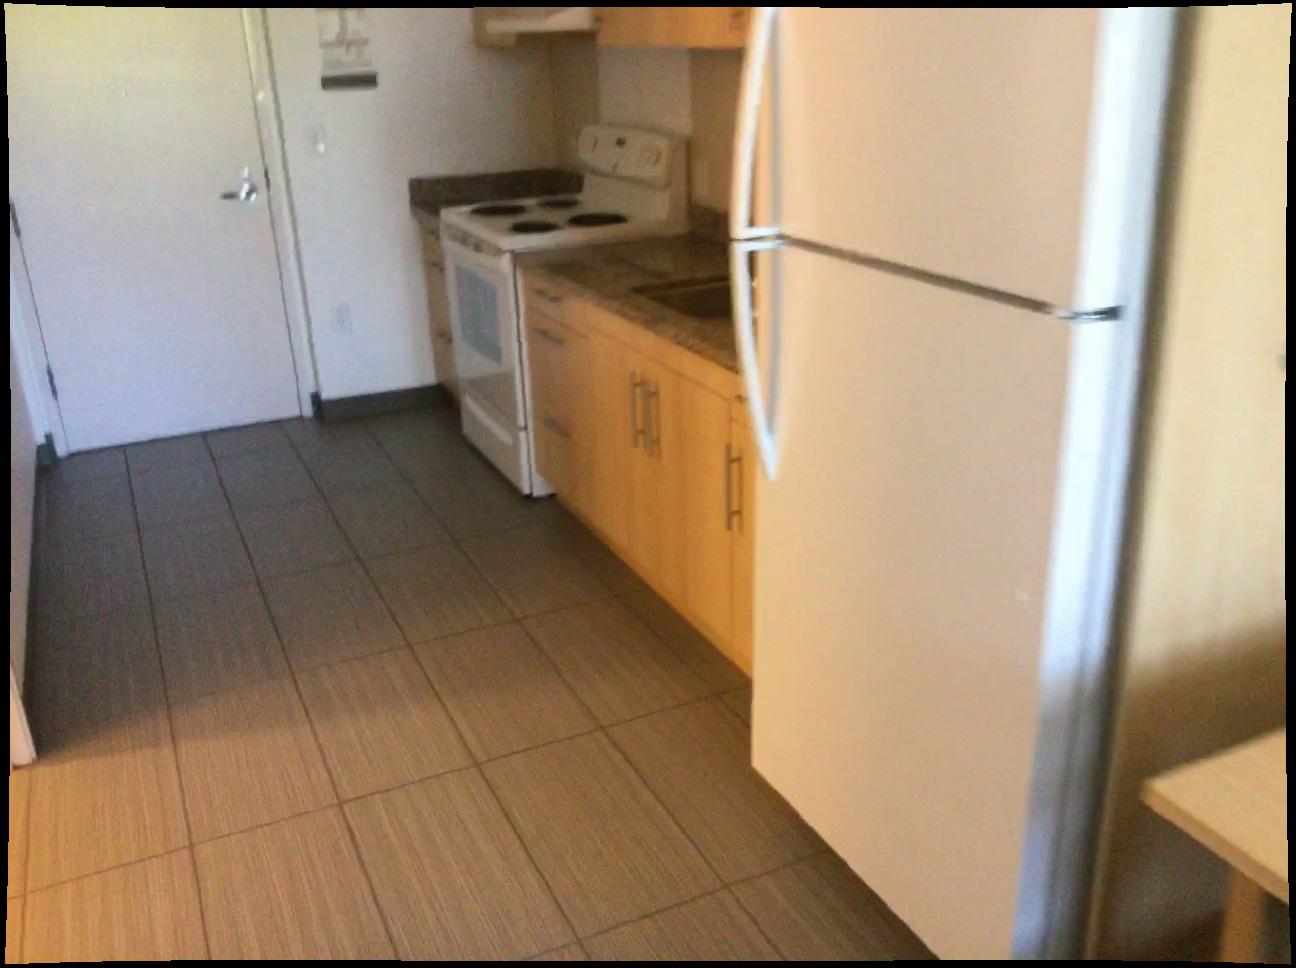
Question: In the image, there is the refrigerator. Pinpoint several points within the vacant space situated right of the refrigerator from the object's perspective. Your final answer should be formatted as a list of tuples, i.e. [(x1, y1), ...], where each tuple contains the x and y coordinates of a point satisfying the conditions above. The coordinates should be between 0 and 1, indicating the normalized pixel locations of the points.
Answer: [(0.398, 0.900), (0.436, 0.882), (0.473, 0.865), (0.508, 0.848), (0.542, 0.833), (0.576, 0.817), (0.421, 0.851), (0.458, 0.835), (0.492, 0.819), (0.525, 0.805), (0.558, 0.790), (0.408, 0.822), (0.443, 0.807), (0.476, 0.792), (0.508, 0.779), (0.540, 0.764), (0.571, 0.752), (0.429, 0.781), (0.461, 0.768), (0.494, 0.754), (0.524, 0.742), (0.554, 0.728), (0.448, 0.744), (0.479, 0.731), (0.509, 0.719), (0.539, 0.708)]